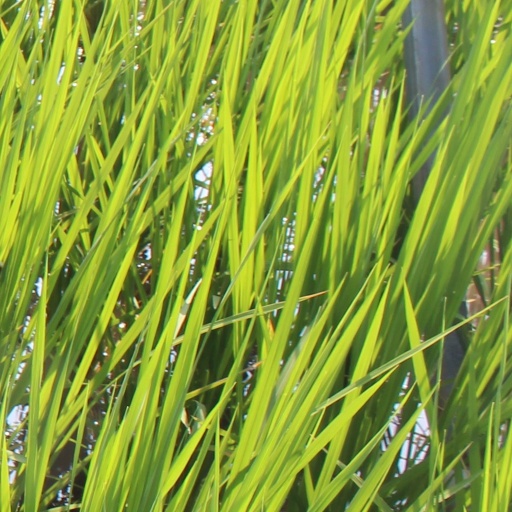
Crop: rice